Villargent

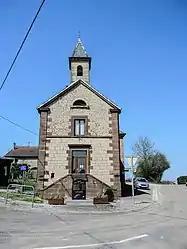
The town hall in Villargent

Villargent is a commune in the Haute-Saône department in the region of Bourgogne-Franche-Comté in eastern France.